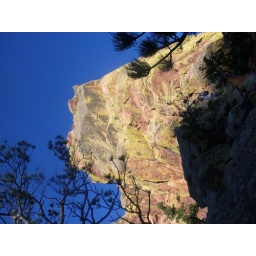
Rock face against a bright blue sky